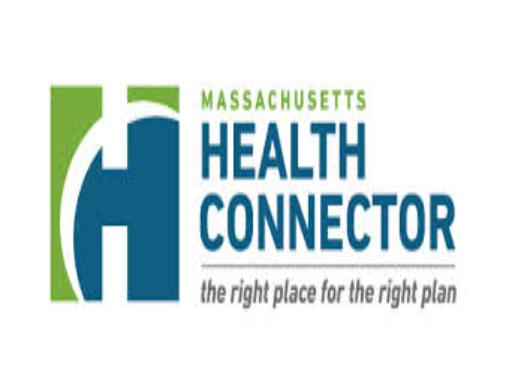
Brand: Connector
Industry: Electronic